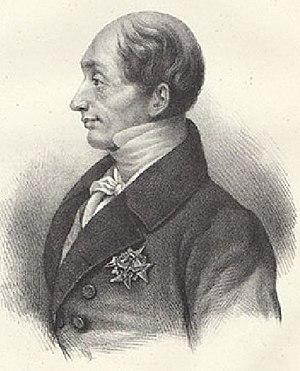
lithographie
Joseph-Henri-Joachim, vicomte Lainé, né le 11 novembre 1767 à Bordeaux et mort le 17 décembre 1835 à Paris, est un avocat et homme politique français.
Cet article présente la liste des membres de l'Académie française, rangée par ordre chronologique de leur élection à chaque fauteuil. Cette liste est précédée d'une liste réduite portant uniquement sur les membres actuels et présentée successivement selon quatre modes de rangement : par ordre alphabétique, par numéro de fauteuil, par date d'élection et par date de naissance.